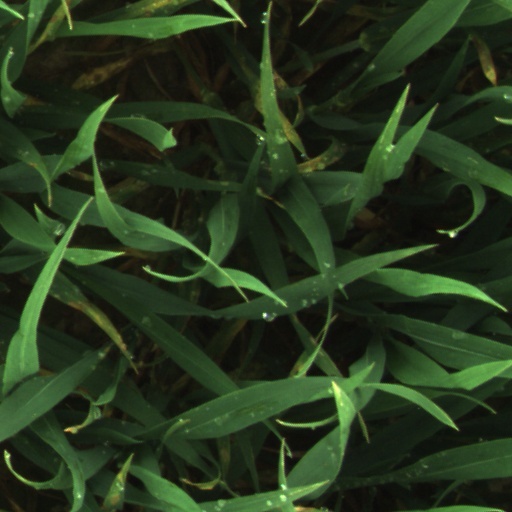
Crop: wheat